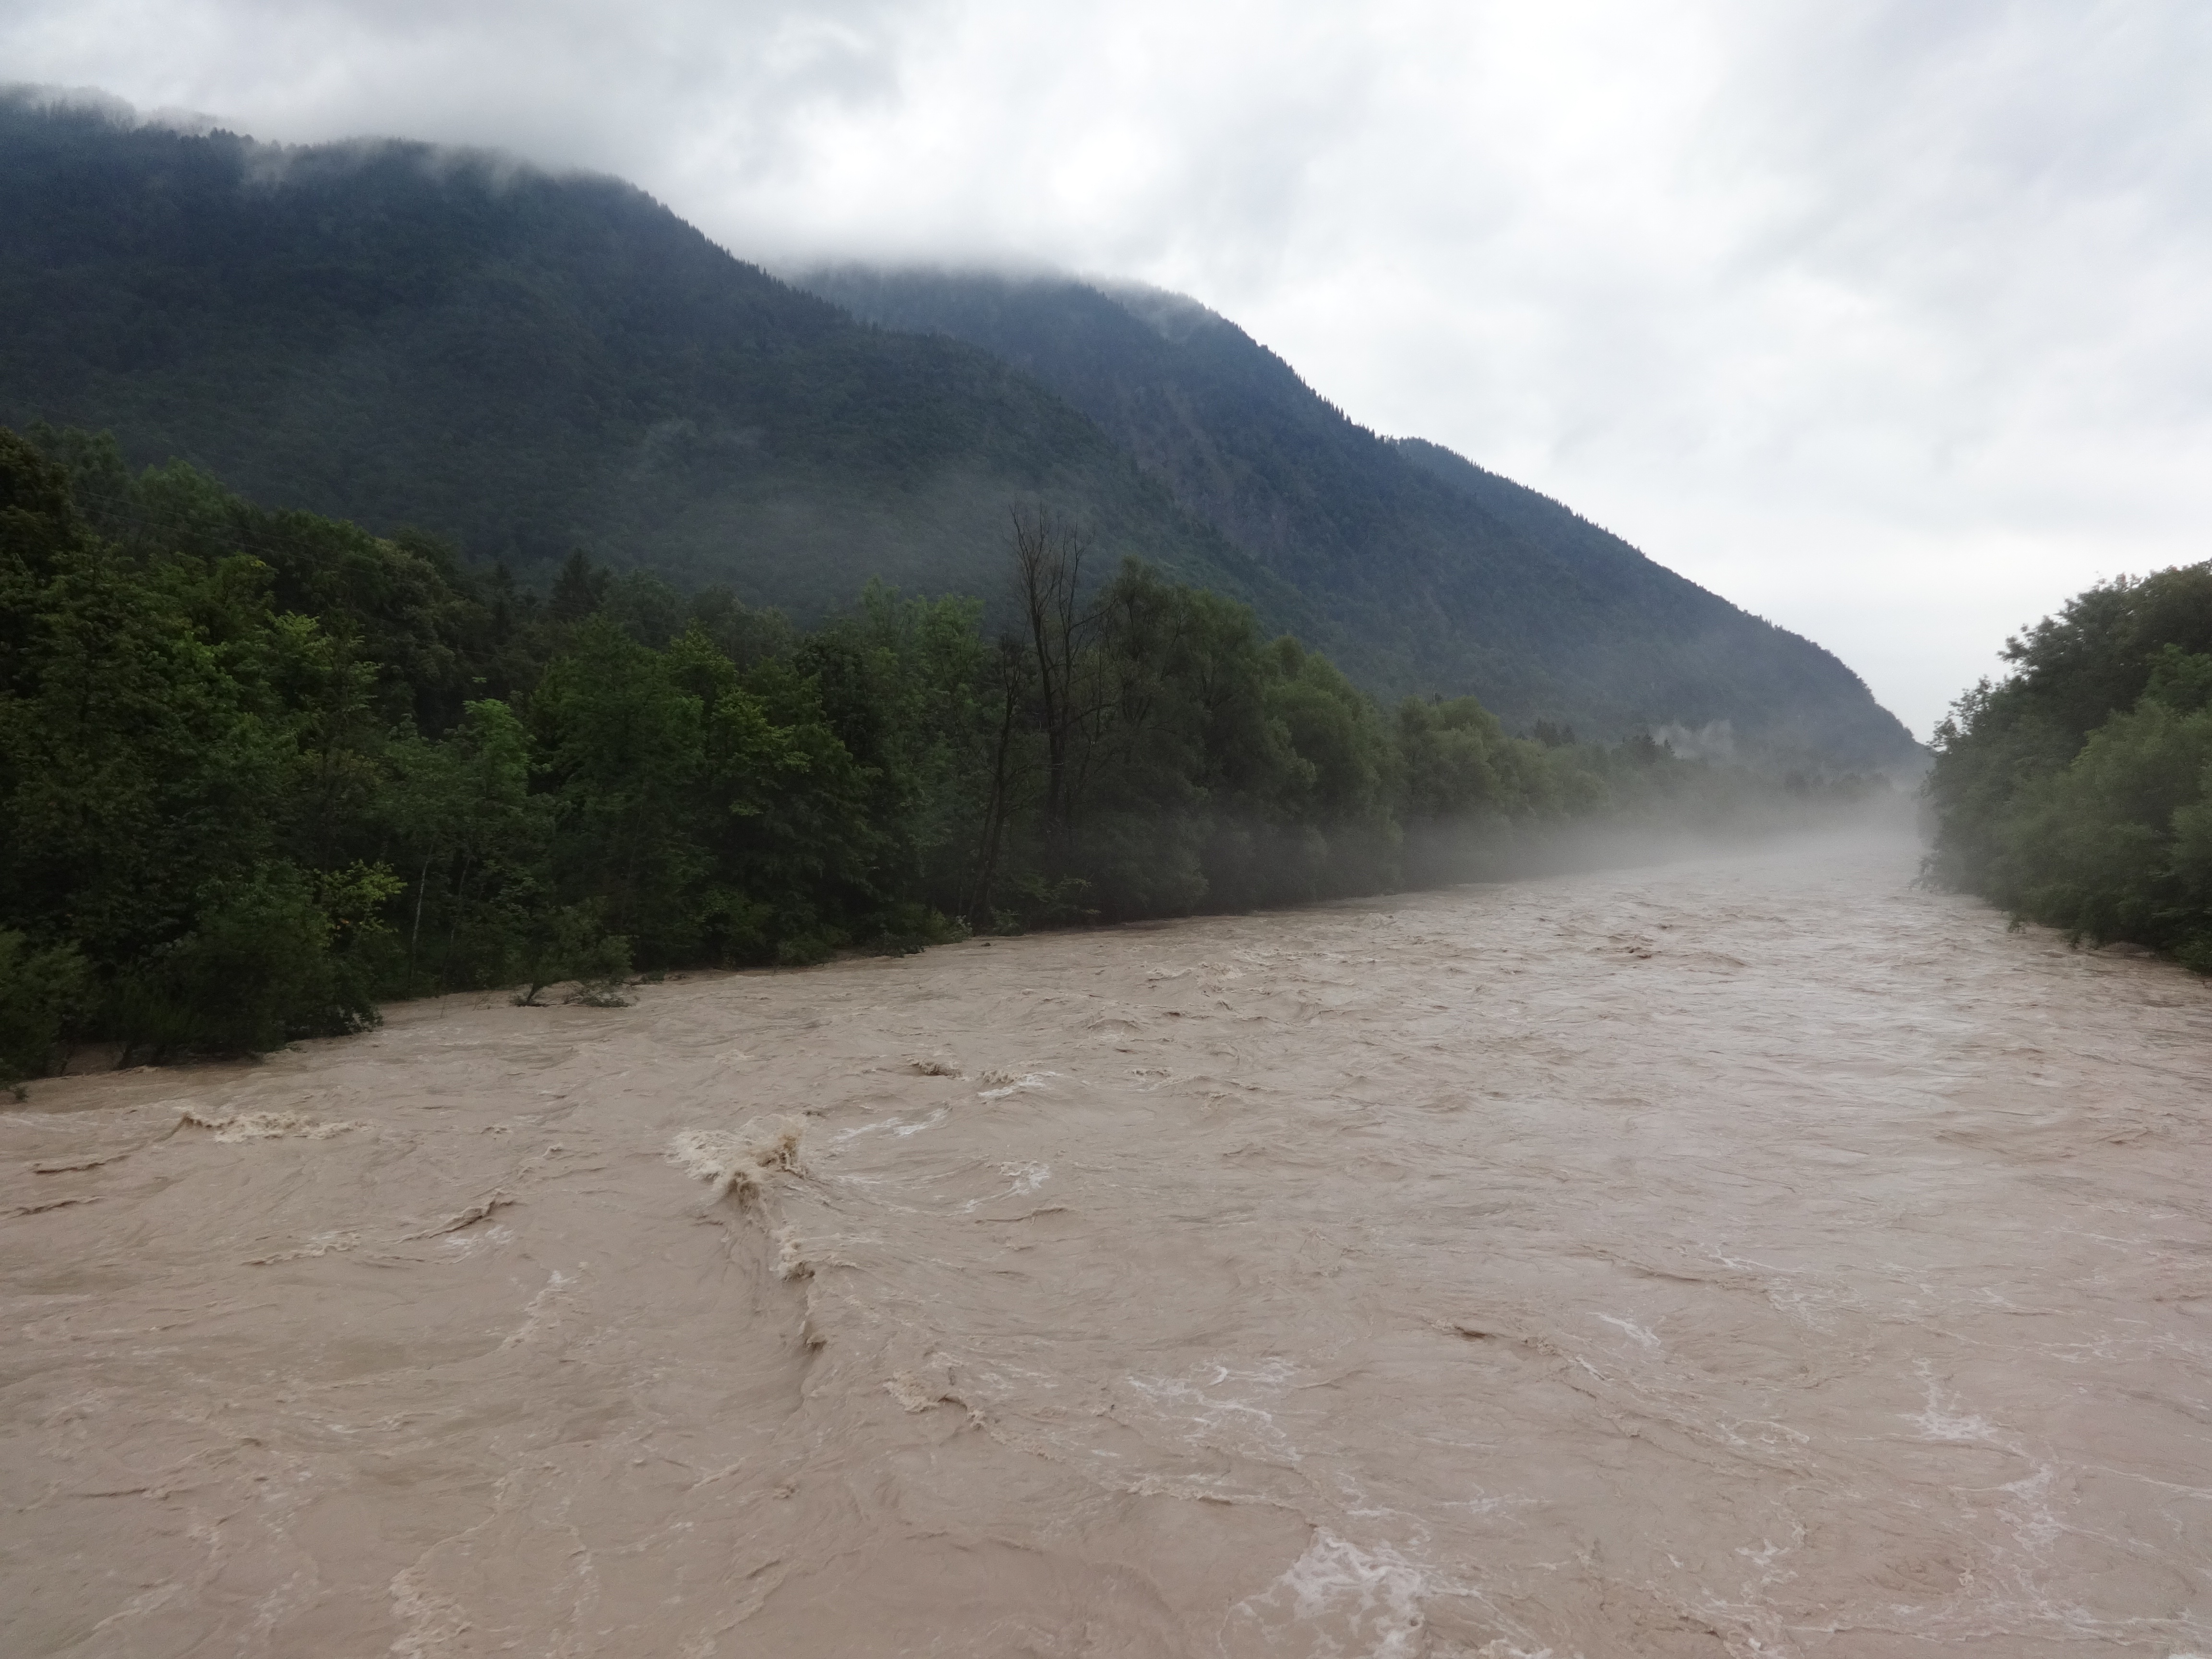
sea, mountain, river, valley, rapid, bavaria, loch, wadi, landform, upper bavaria, high water, bad reichenhall, geographical feature, geological phenomenon, saalachstrasse